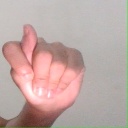
अक्षर: ट